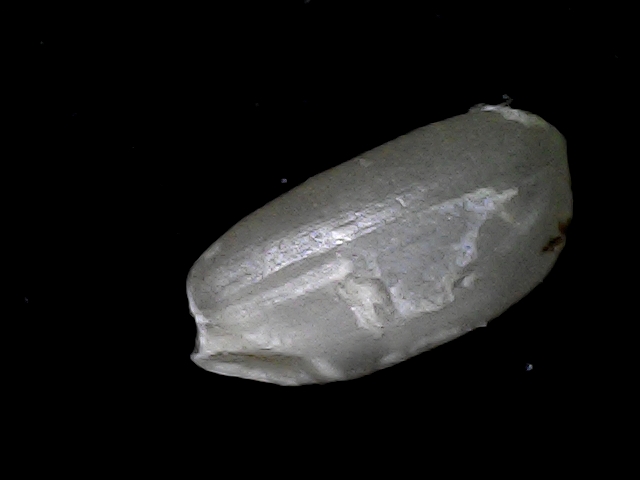
Rice variety: BD33